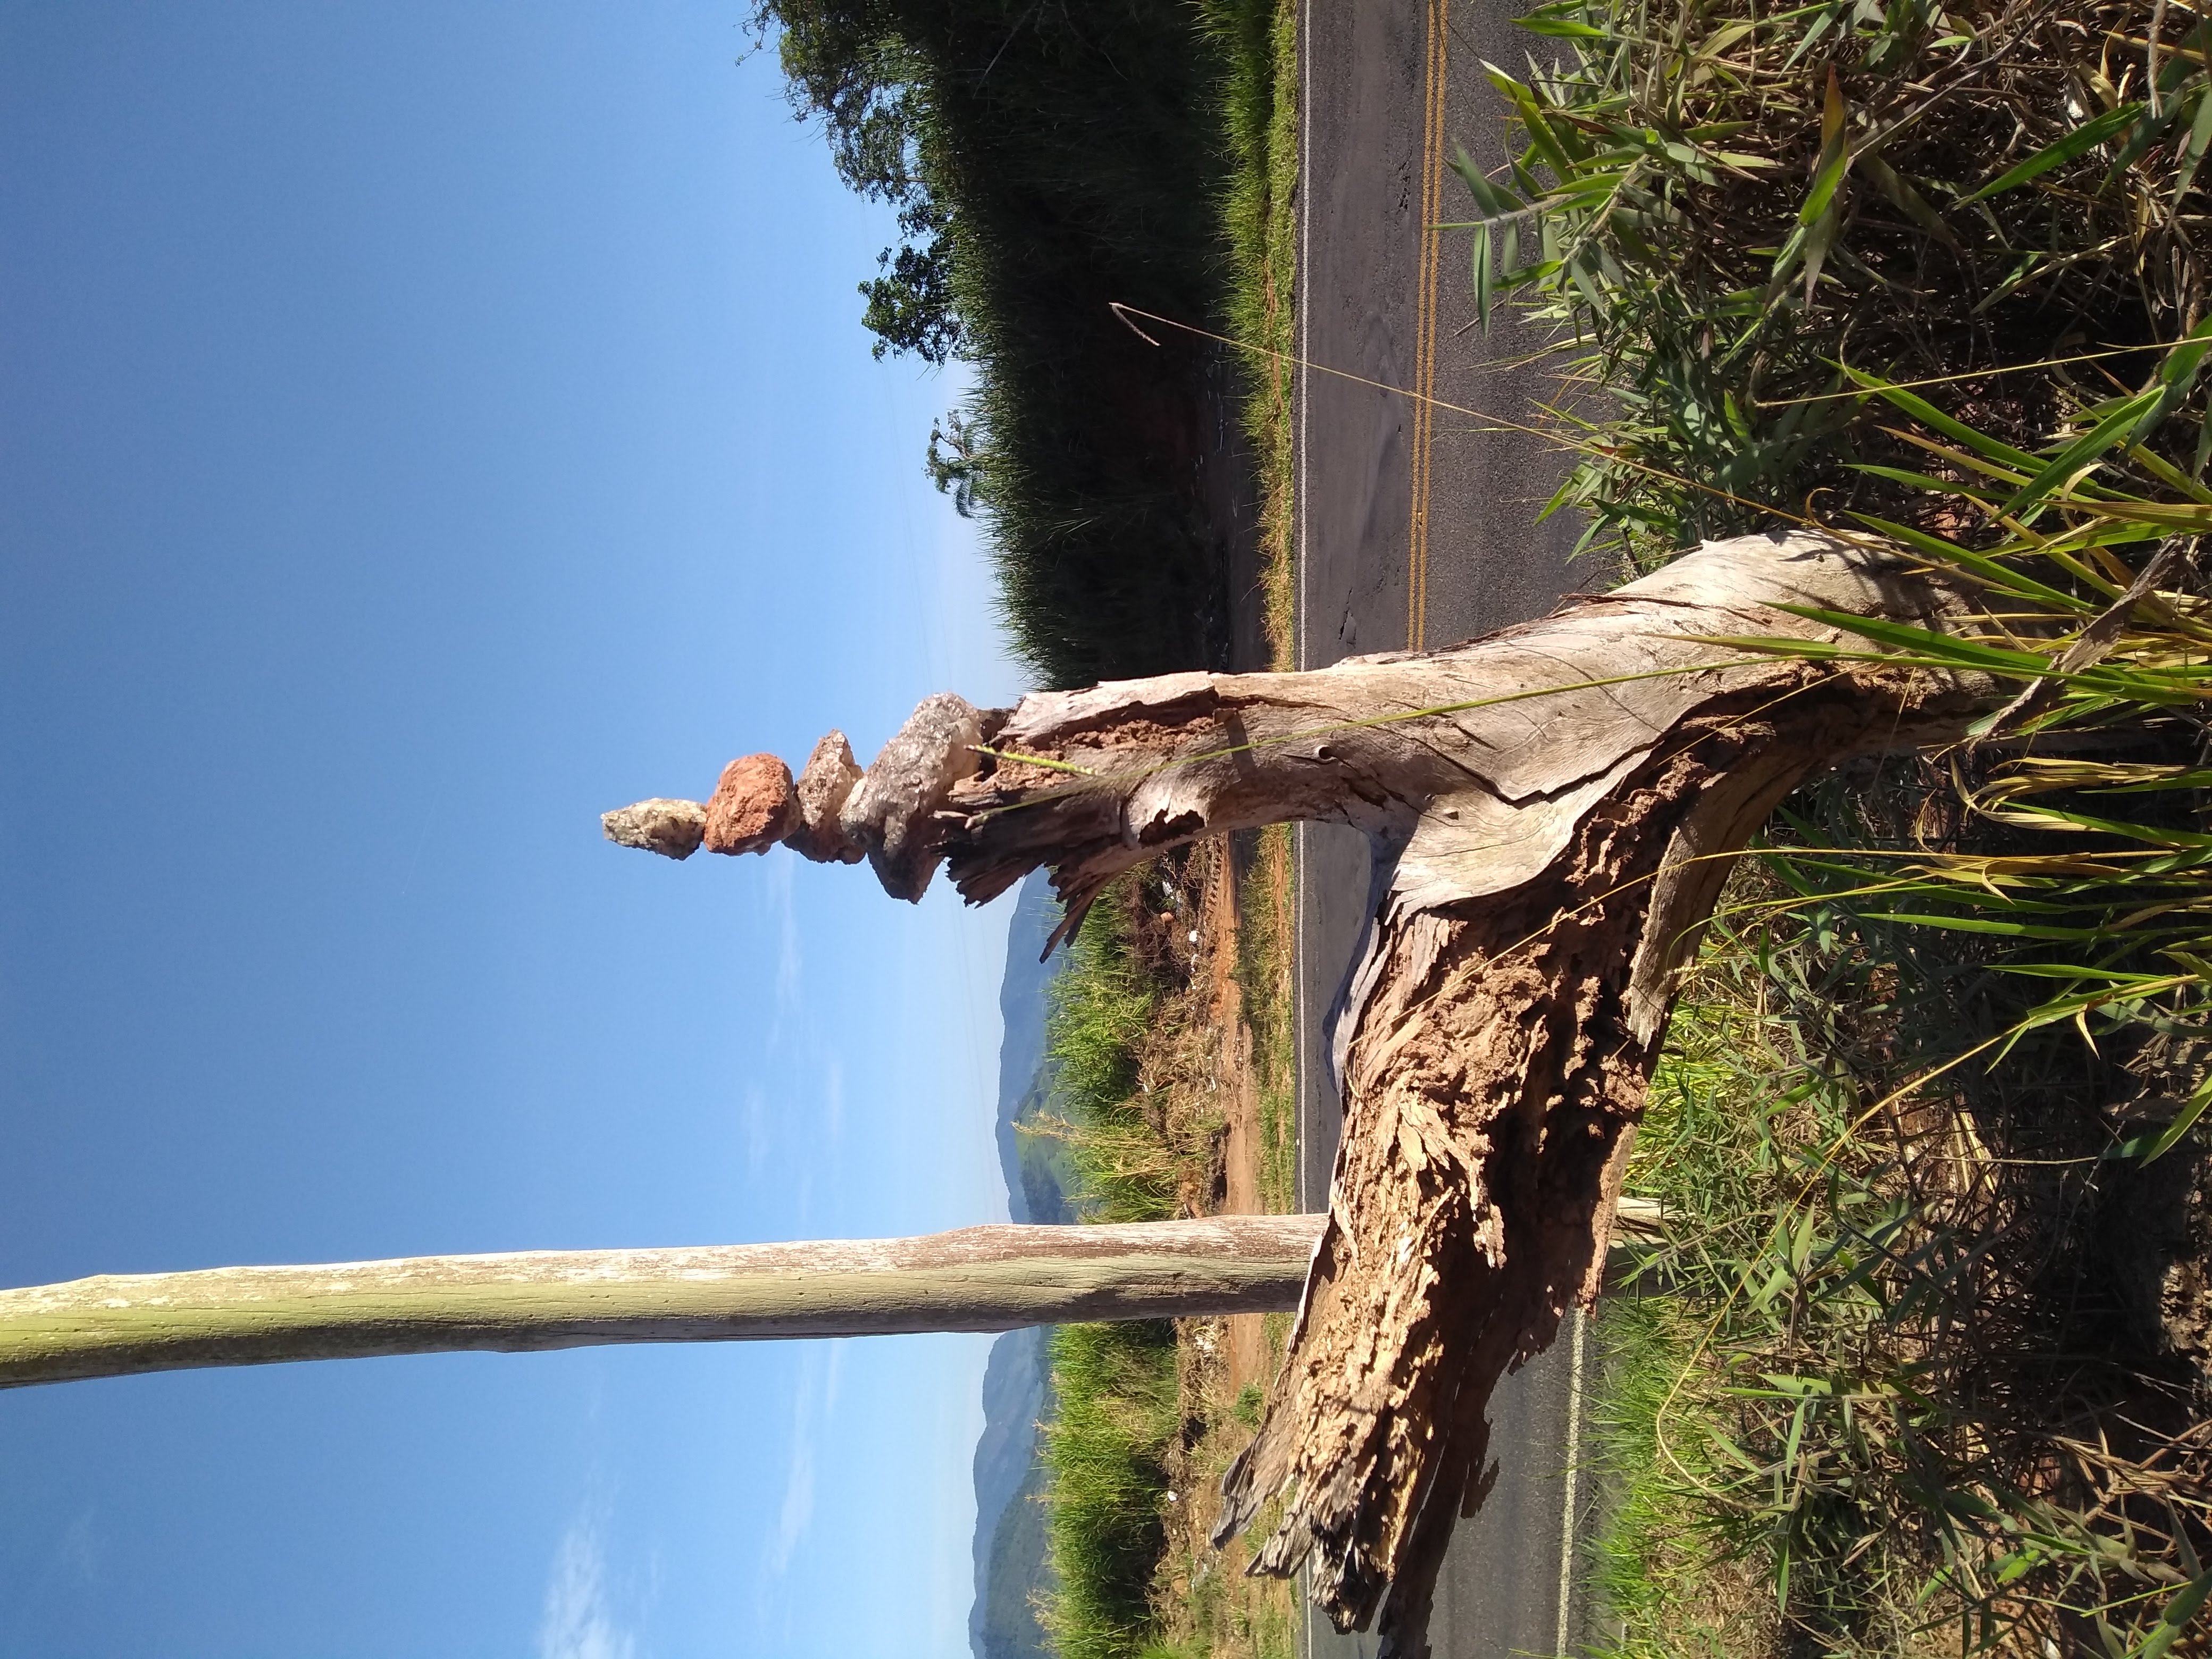
balancing rocks, tree, plant stem, plant, wood, adaptation, branch, trunk